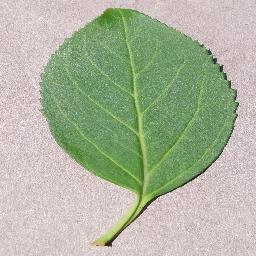
Label: Cherry___healthy